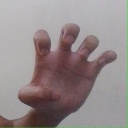
अक्षर: झ